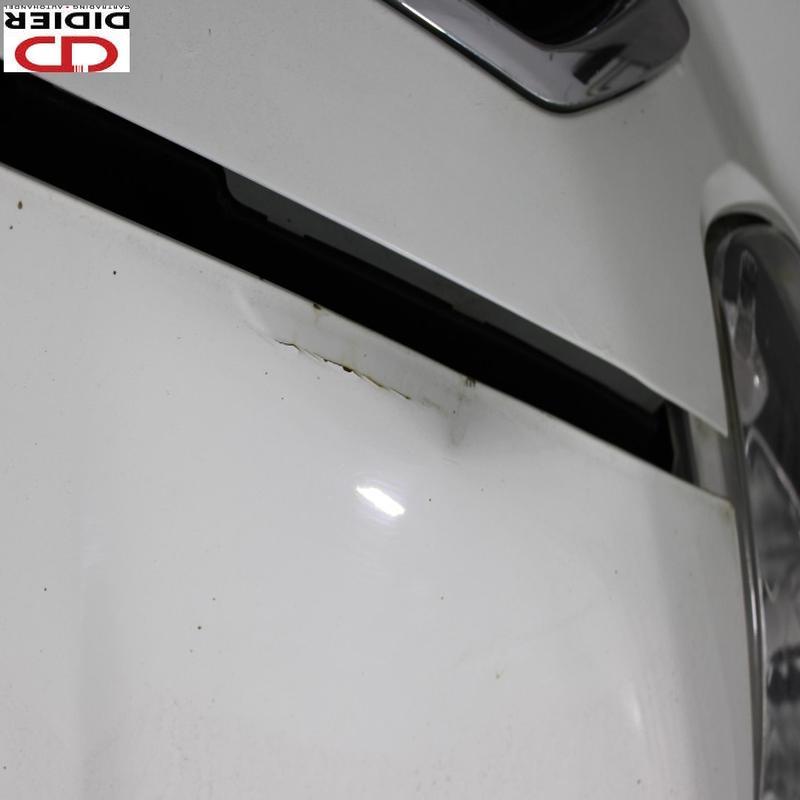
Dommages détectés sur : capot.
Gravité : mineur